Dissolution of Gran Colombia

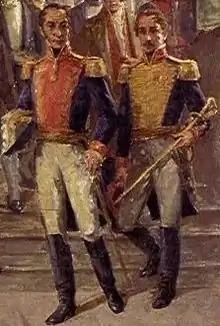
Bolívar and Santander during the Congress of 1821.

Before the union, some constituent countries had already tried other forms of government, notably federalism in the United Provinces of New Granada and the United Provinces of Venezuela. These experiments and their ensuing confrontations with other groups that were pro-Spanish or advocated a more centralized government caused them to fail and be reconquered by viceregal forces. Simón Bolívar concluded that a nation should be built with a solid unitary base in his "Jamaica Letter".